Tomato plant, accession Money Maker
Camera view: horizontal (90 deg, fisheye); turntable rotation: 30 degrees
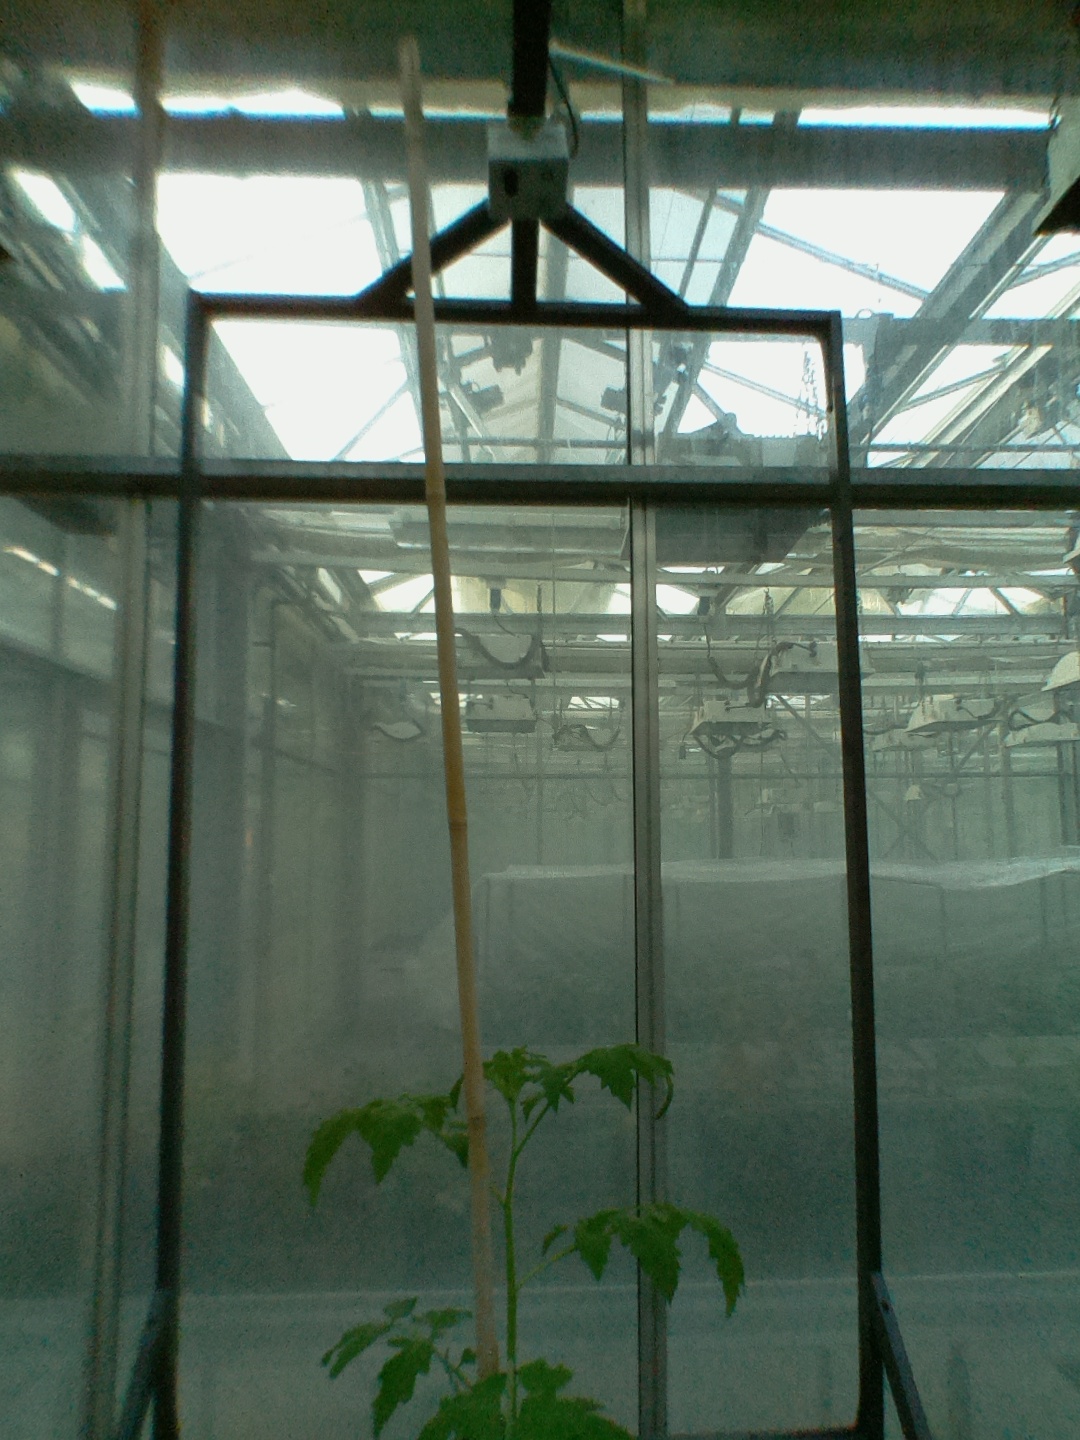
BBCH growth stage 13: 6 of true leaves visible